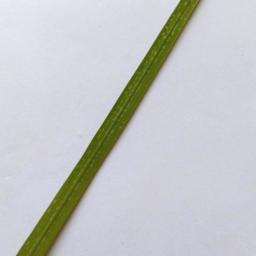
Label: Rice___Healthy